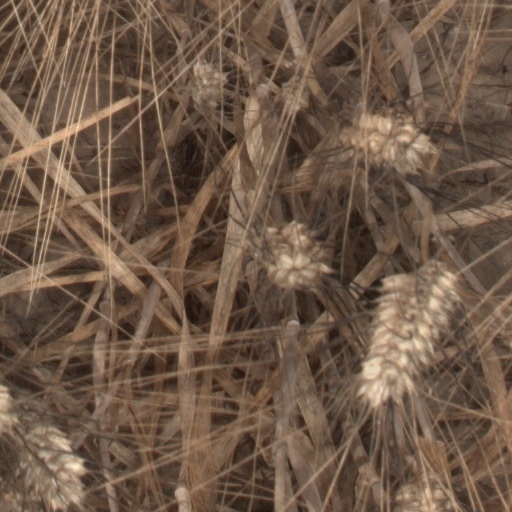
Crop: wheat